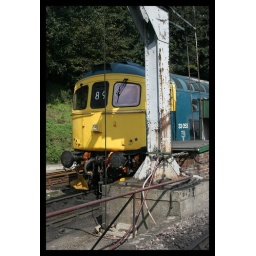
33053 jams by the water tower at Ropley